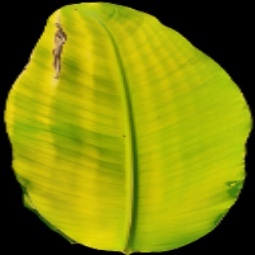
Label: Zinc